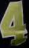
Number: 4